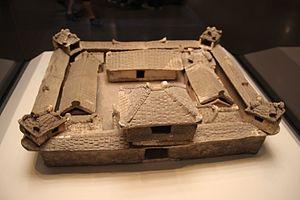
Maquette funéraire en terre cuite d'un habitat sur cour, de type siheyuan à porte centrale, défendu sur les angles. Découvert en 1967 dans une tombe du royaume de Wu. Période des Trois Royaumes (220-280). Musée National, Pékin
Le royaume de Wu, connu également sous le nom Sun Wu, est l’un des royaumes de la période des Trois Royaumes en lutte pour le contrôle de la Chine après la chute de la dynastie Han.